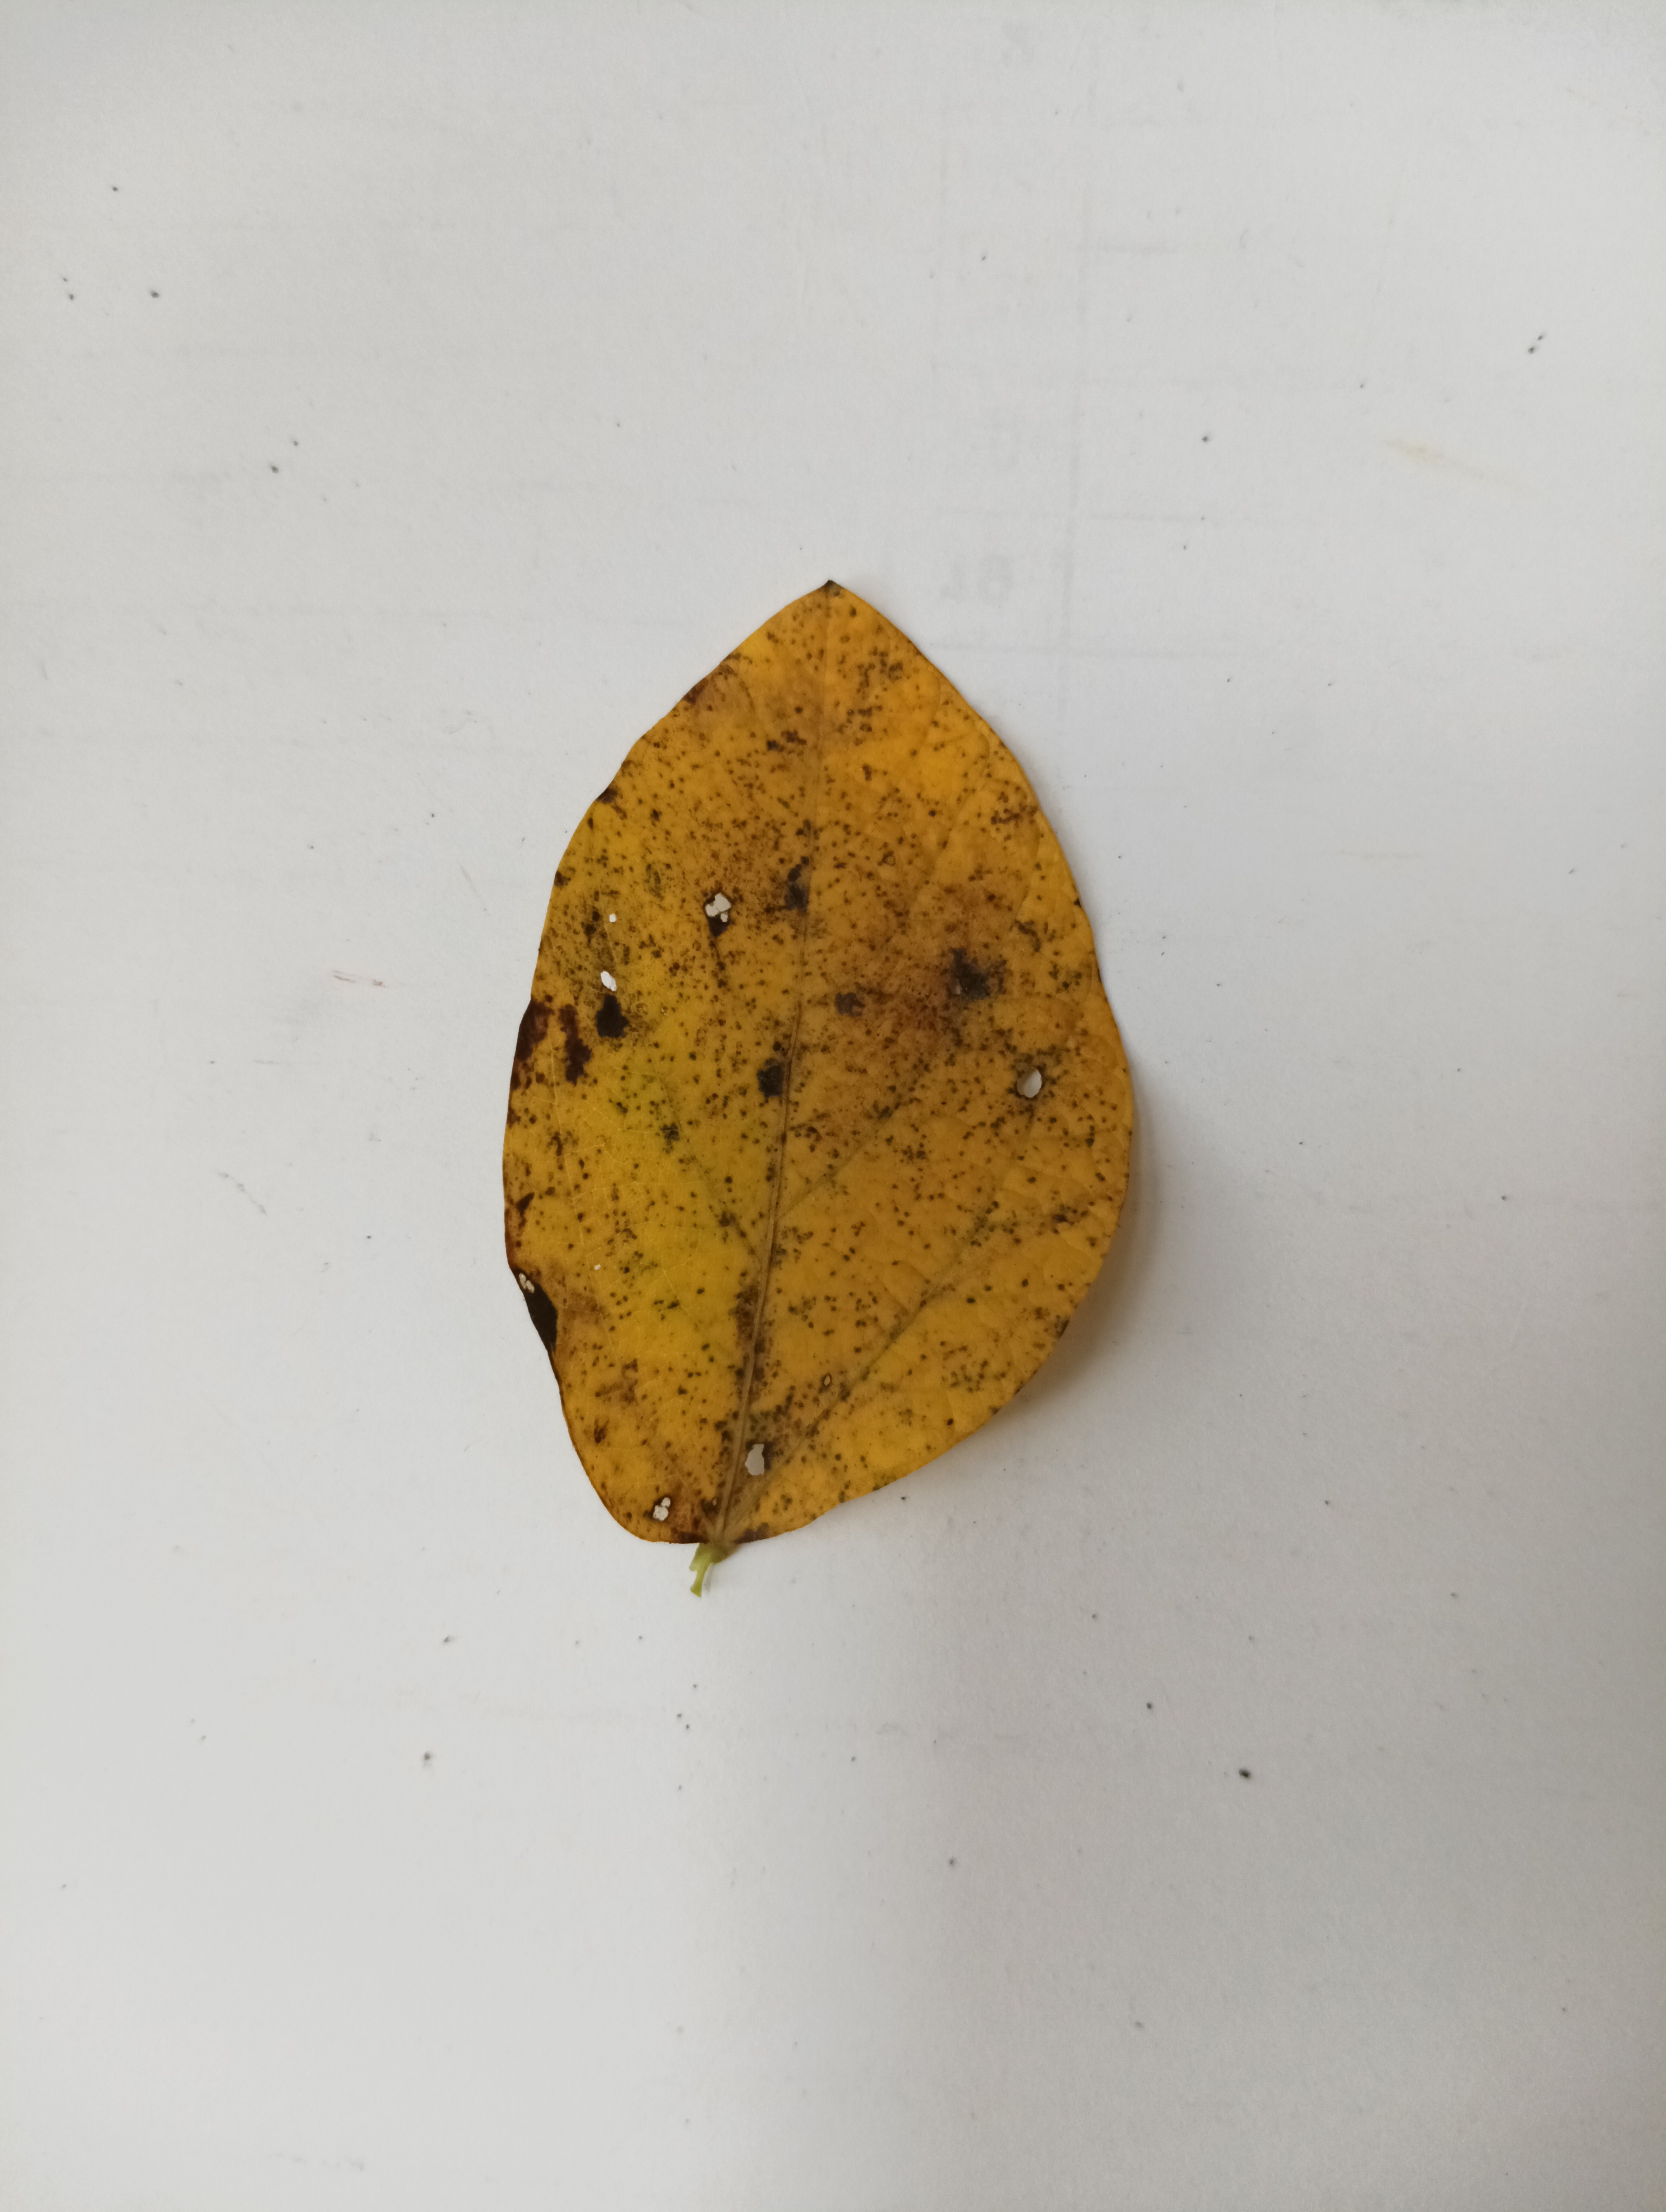
Label: Vein Necrosis